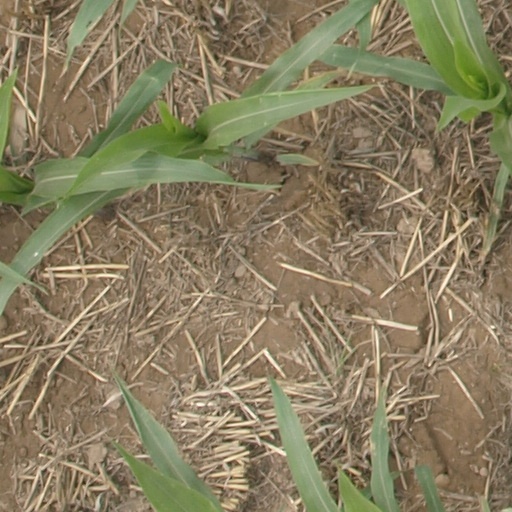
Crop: maize; corn